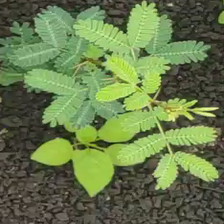
Weed species: Dwarf_cassia_(Chamaecrista pumila)